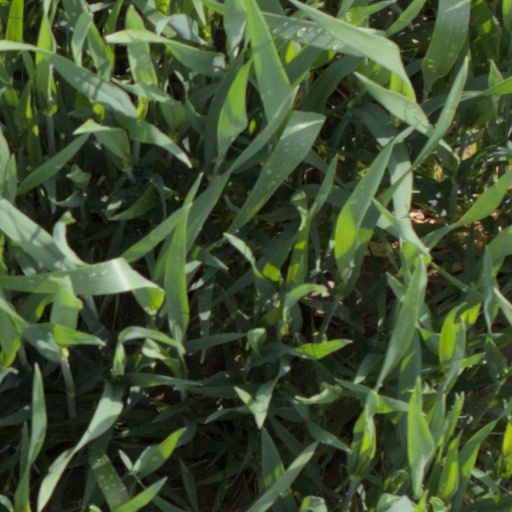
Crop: wheat